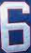
Number: 6